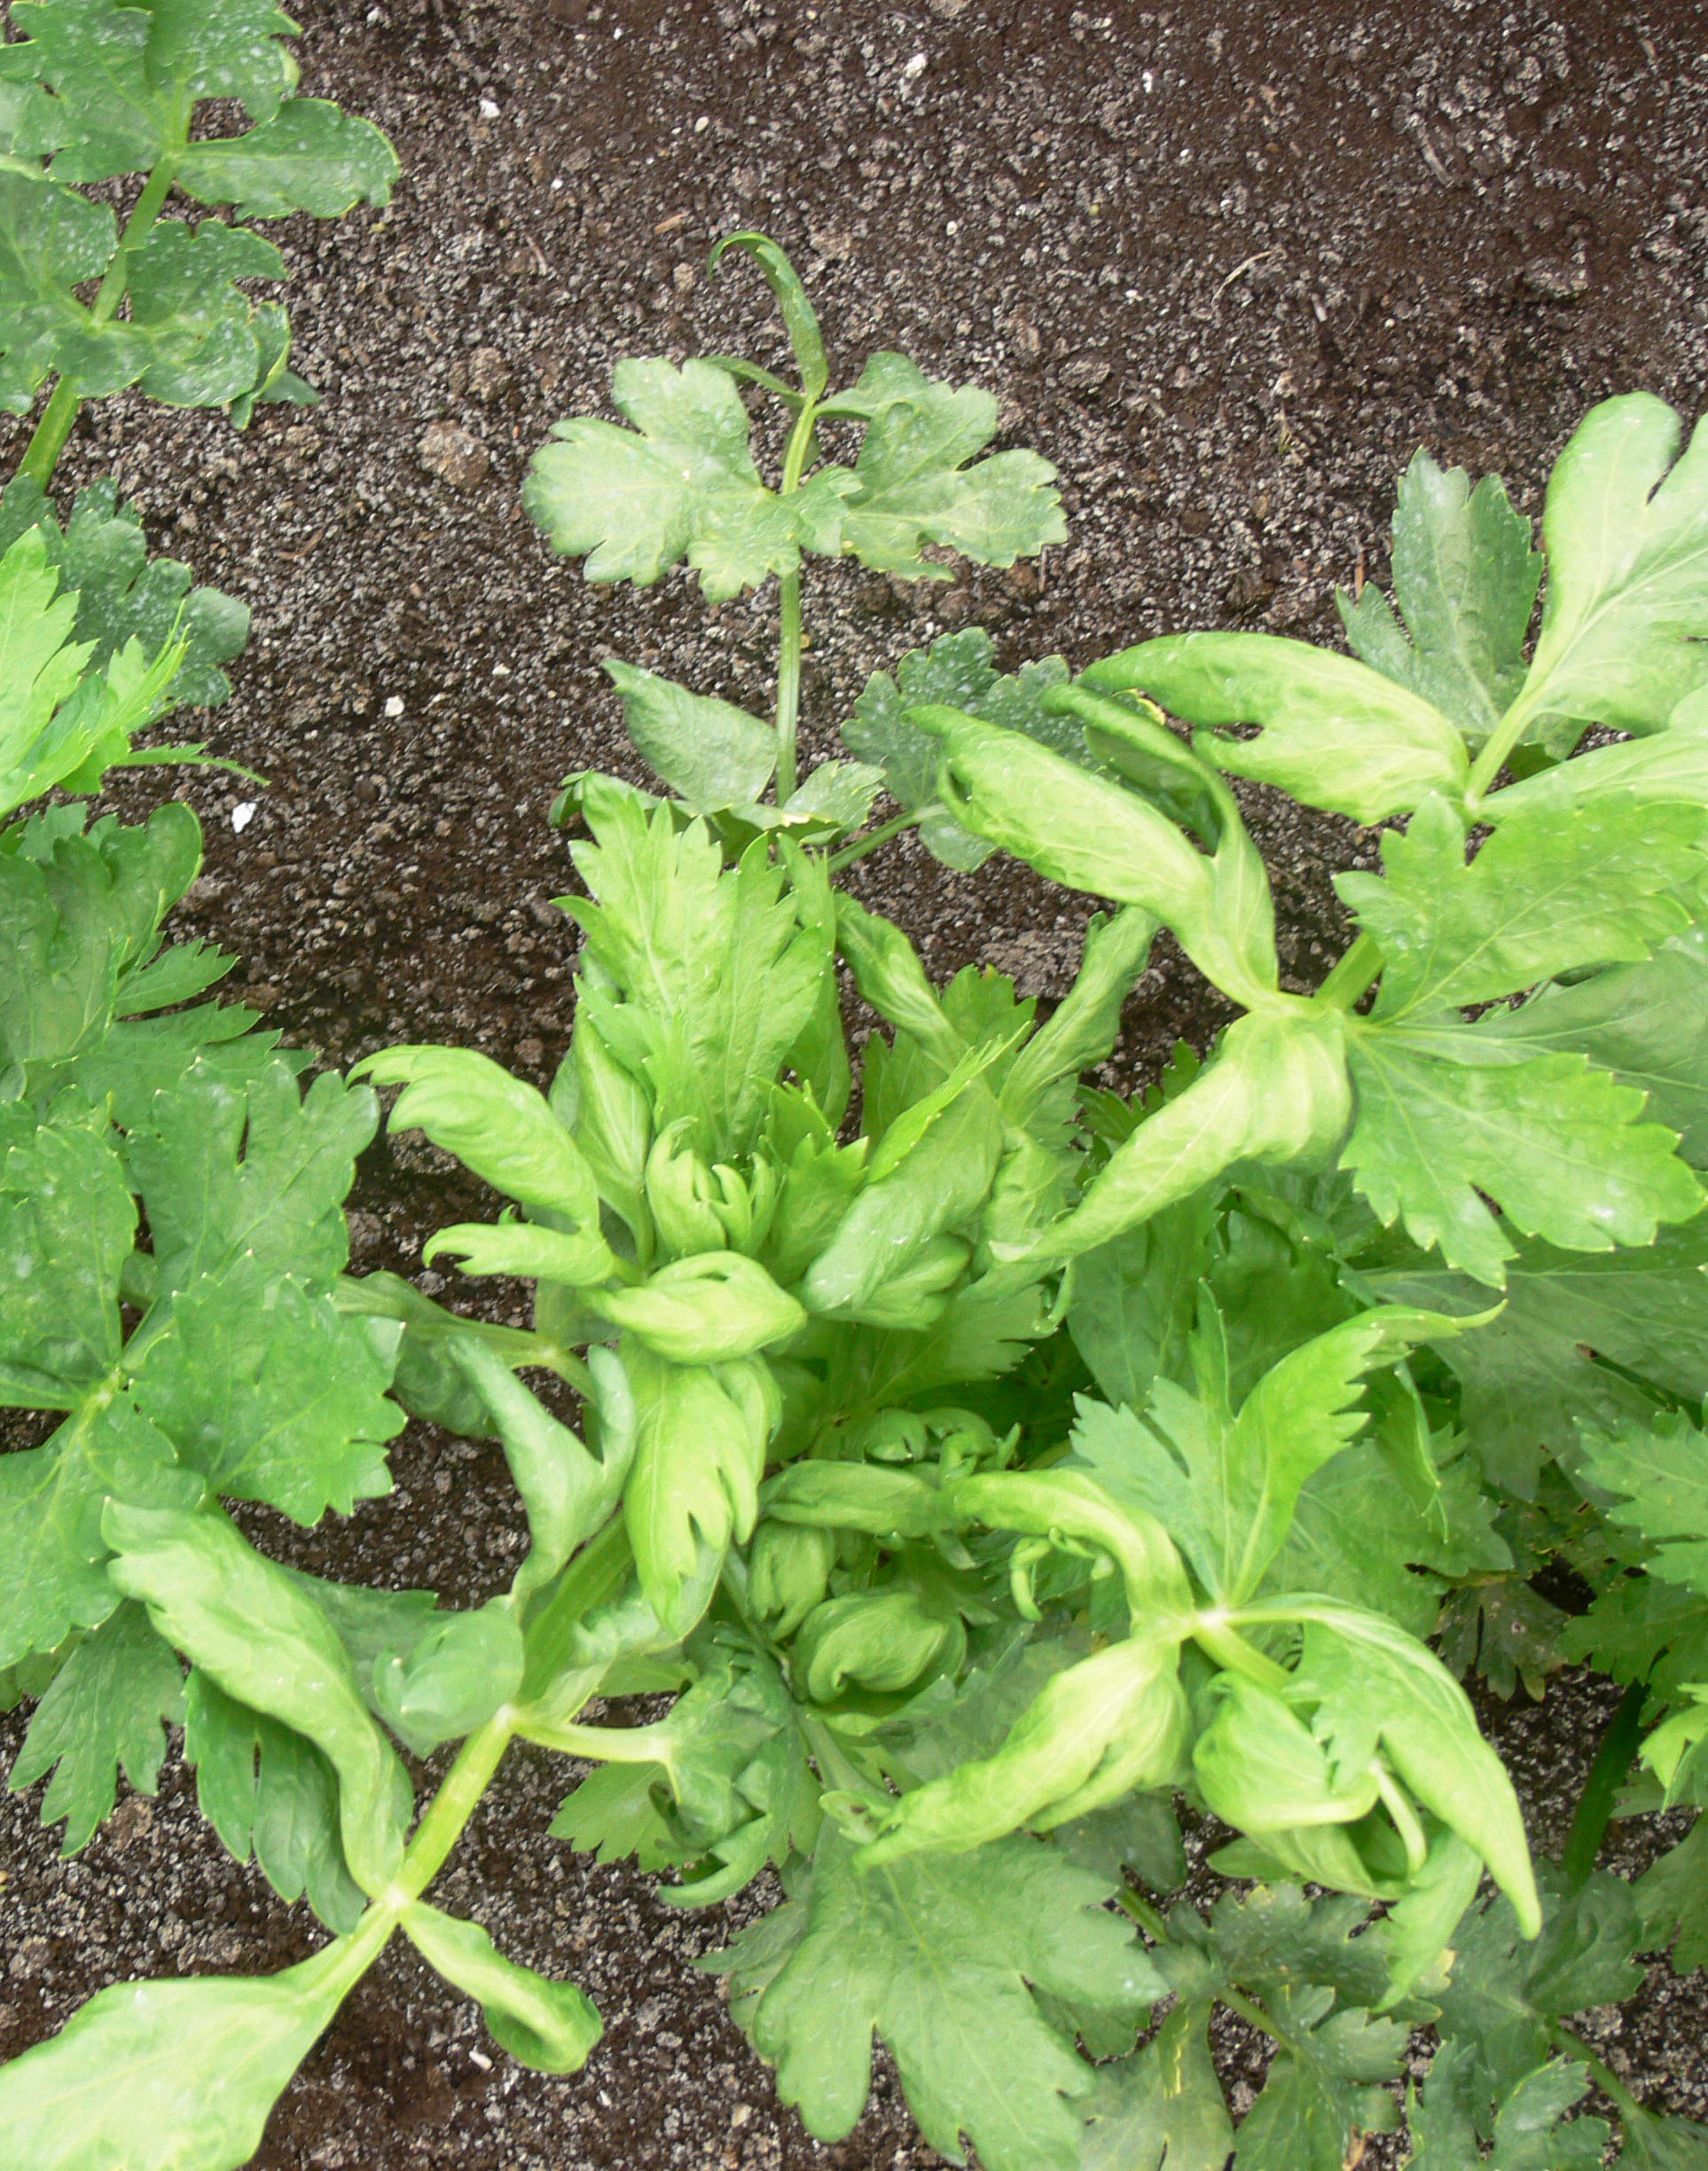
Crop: unknown
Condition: celery_celery_anthracnose